Deck railing

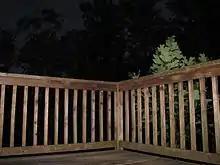
Pressure treated wood deck railing.

Deck railing is a guard rail to prevent people falling from decks, stairs and balconies of buildings. Over time, many different styles of deck railing have been developed.